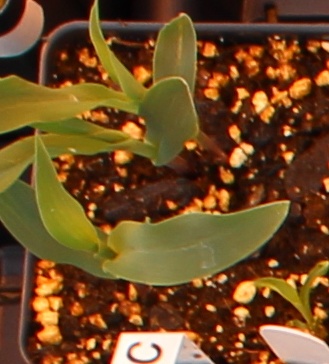
Label: Corn